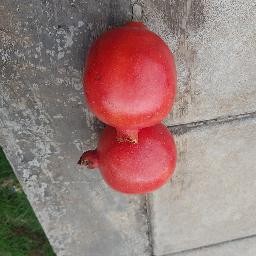
Fruit: Pomegranate
Quality: Good